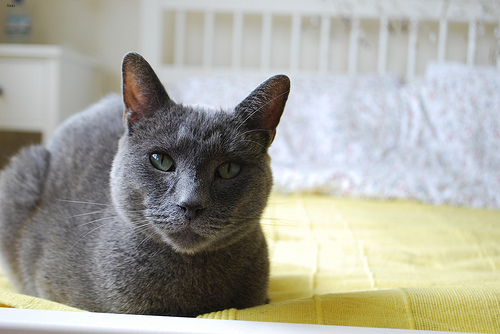
Breed: russian blue